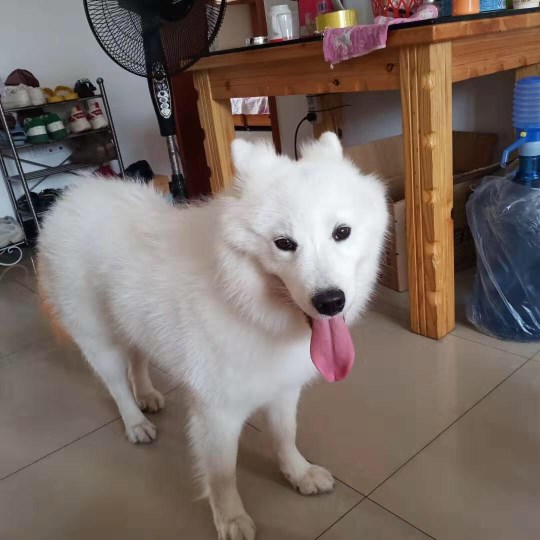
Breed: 2192-n000088-Samoyed